STS-61-A

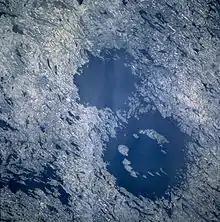
Clearwater Lakes in Quebec, Canada (meteorite impact craters) as seen during the mission.

The GLOMR satellite was successfully deployed during the mission, and the five experiments mounted on the separate structure behind the Spacelab module obtained useful data. "Challenger" landed, for what was to be the last time, on Runway 17 at Edwards Air Force Base on November 6, 1985. The wheels stopped rolling at 12:45 p.m. EST, after a mission duration of 7 days, 0 hour, 44 minutes, and 51 seconds.